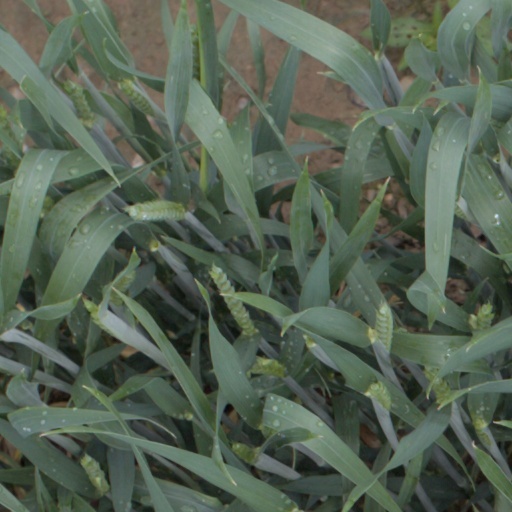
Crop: wheat